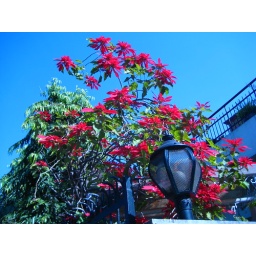
Winter 2010: Poinsettia's against the brilliant blue winter sky